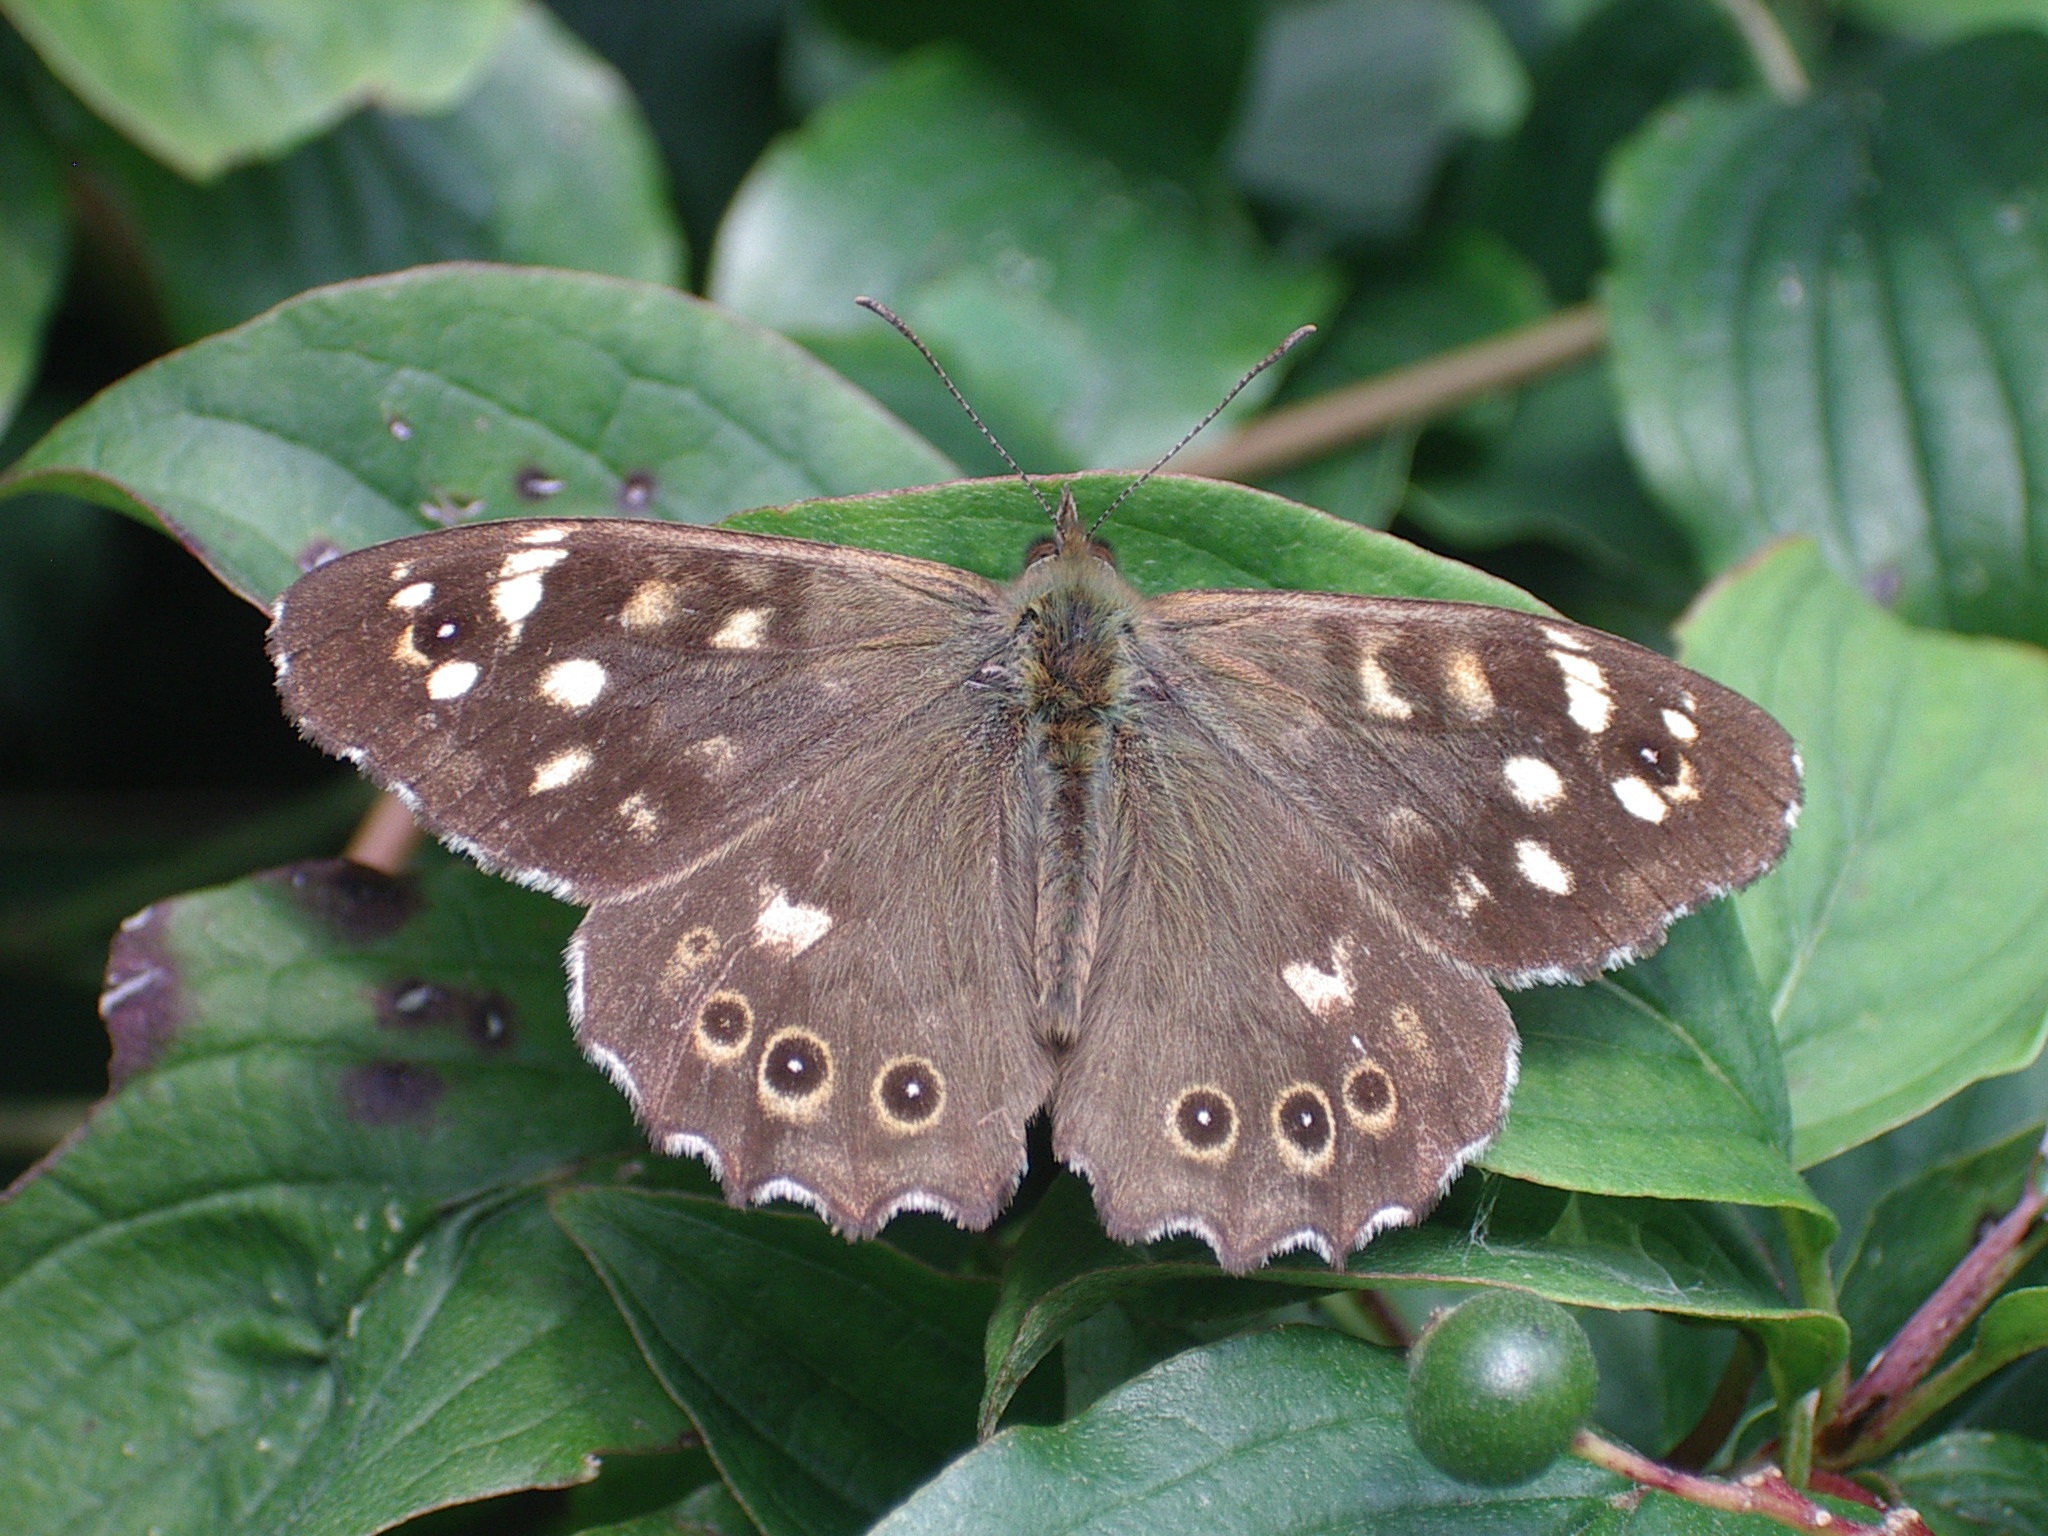
nature, wing, leaf, flower, insect, botany, moth, butterfly, fauna, invertebrate, pieridae, macro photography, arthropod, pollinator, speckled wood, moths and butterflies, lycaenid, brush footed butterfly, colias